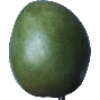
Label: Mango 1